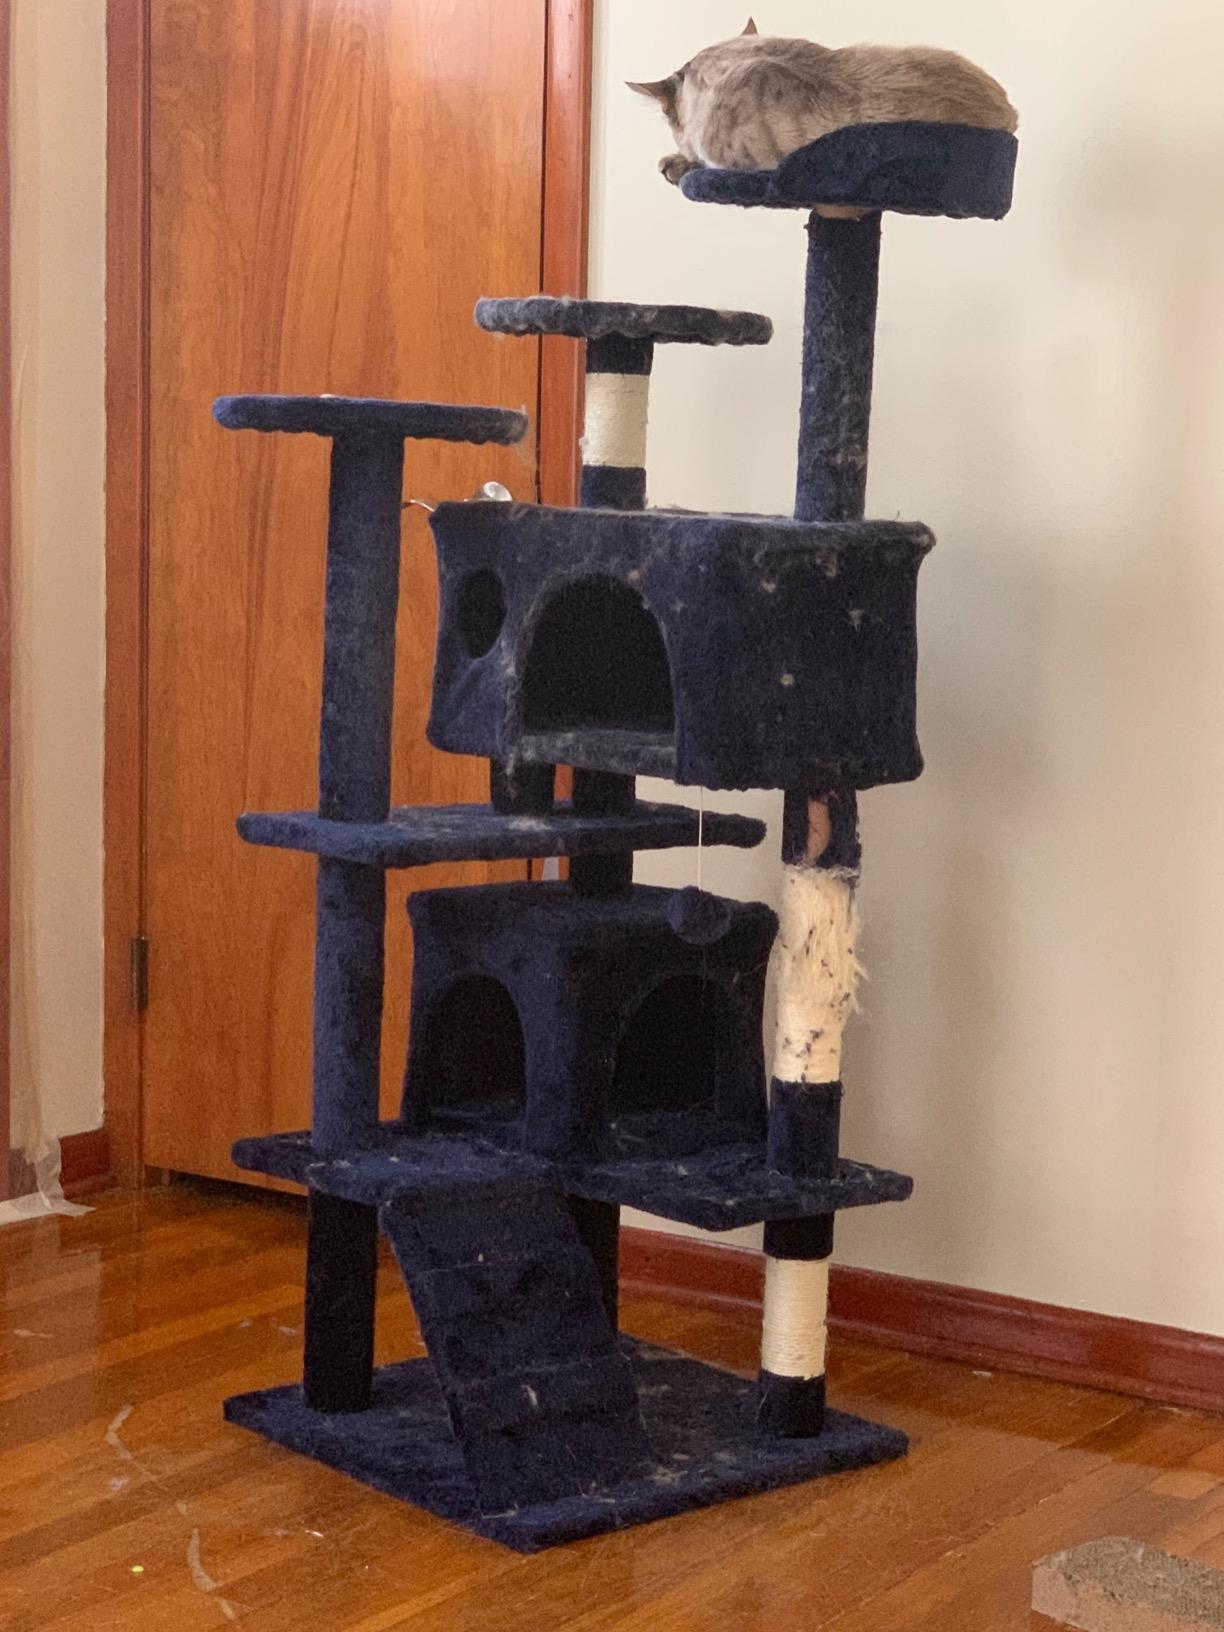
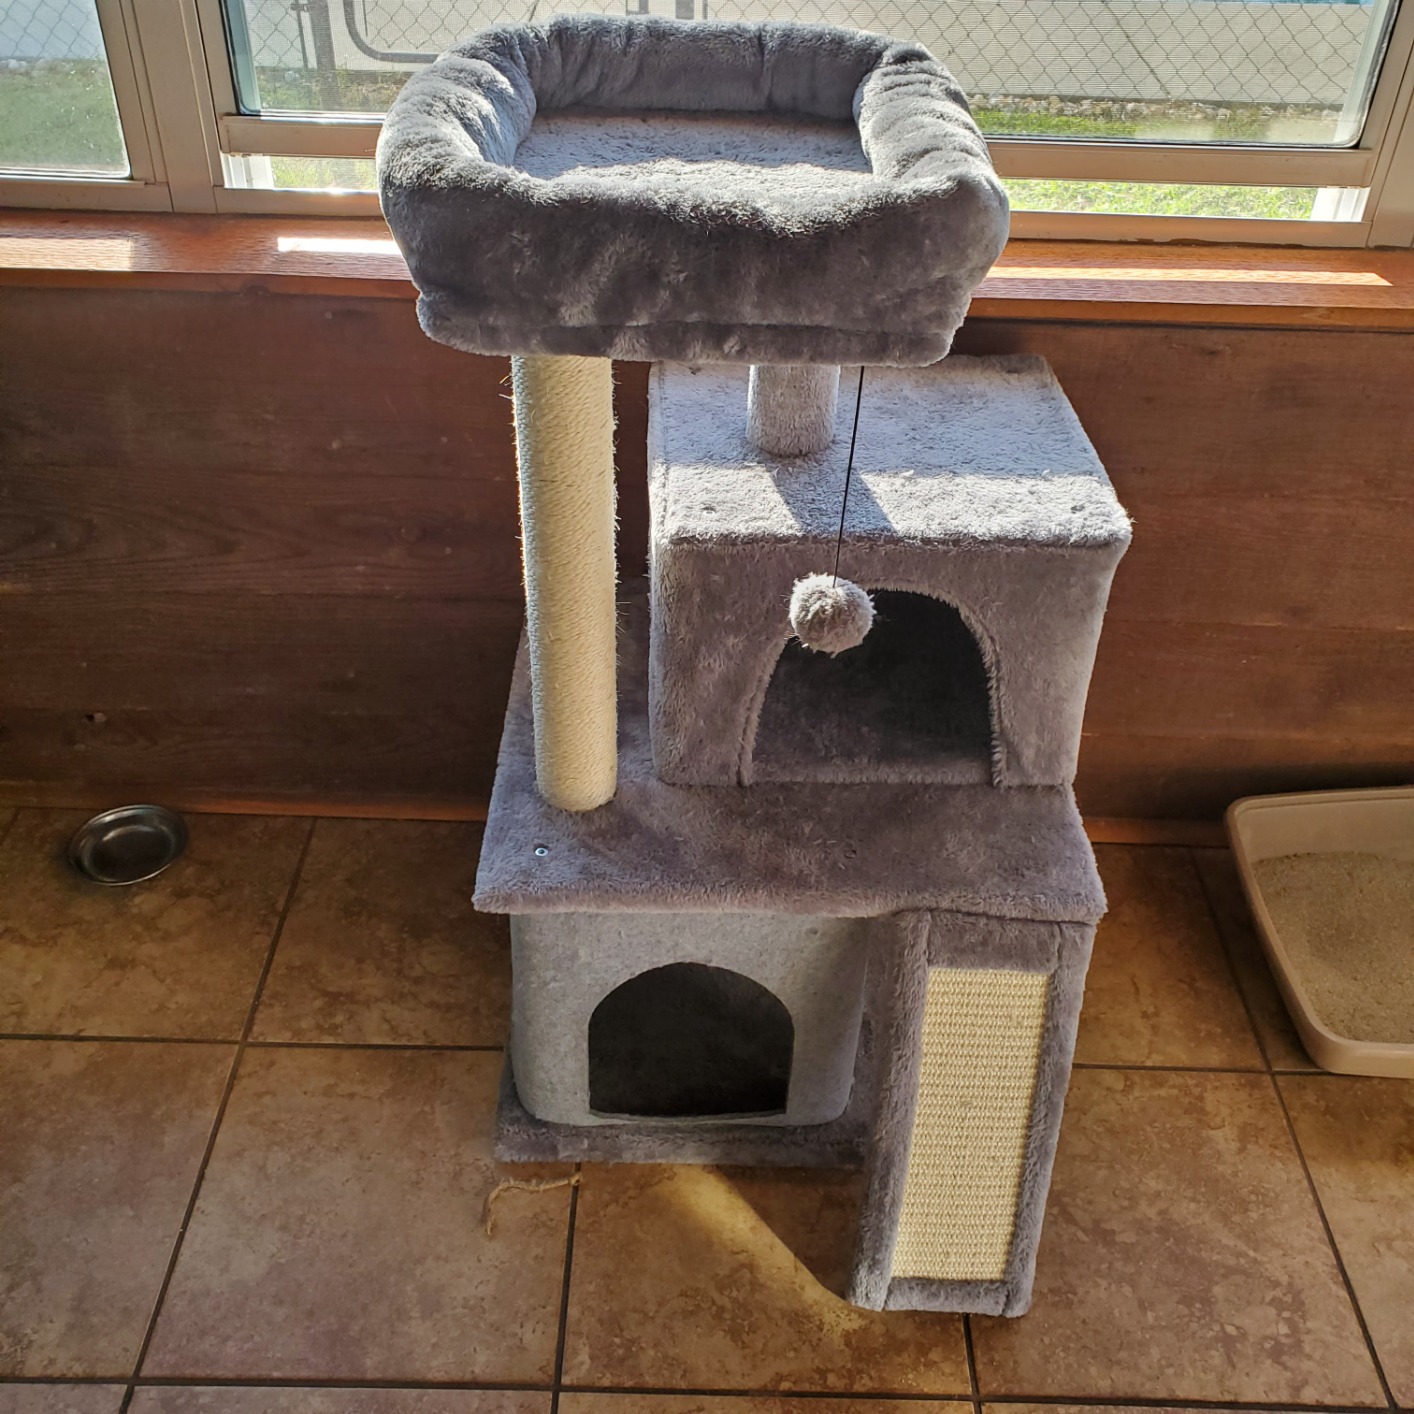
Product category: items_cat tree
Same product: no